David W. Brown House

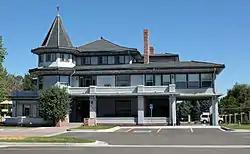

The David W. Brown House is a home located at 2303 E. Dartmouth. in Englewood, Colorado. An example of Prairie style the house was built and occupied by David W. Brown (1864-1922), who built the coal-mining Rocky Mountain Fuel Company. The house has 18 rooms and 6 fireplaces.